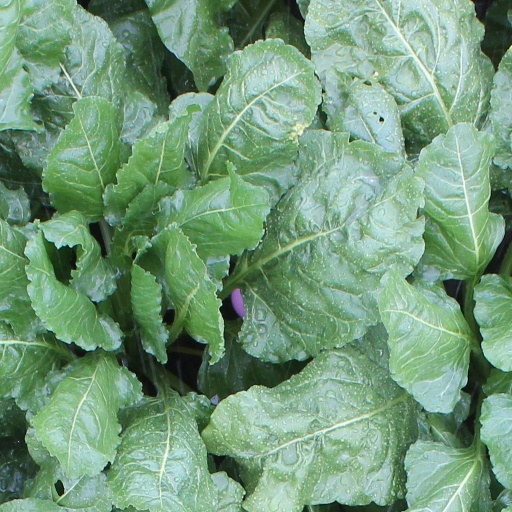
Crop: sugar beet